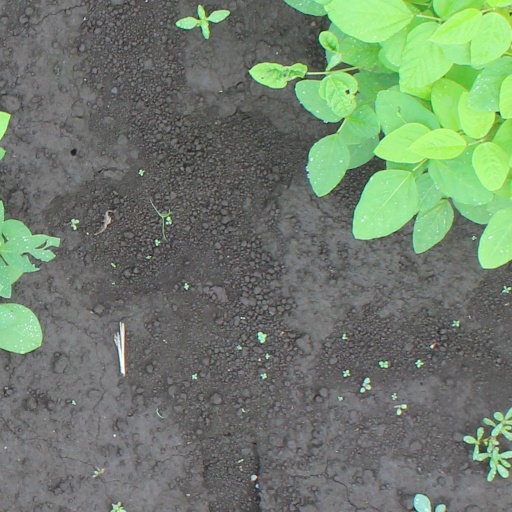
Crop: soybean